Fritz Ramseyer

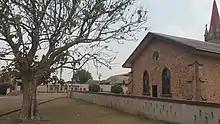
Ramseyer Presbyterian chapel in Abetifi.

Ramseyer provided artisan training to the natives, especially in housing design and building technology that was commonplace in 19th century Switzerland. He trained Papa Mends in carpentry and the latter came to be known as “Carpenter Mends” due to his dexterity. He also trained a native of Antoa, Agya Oduro in carpentry. Many of his converts left their long-grass thatch roof, bamboo poles and beam huts and moved into the newly designed stone storey houses at the mission station in Adum. Ramseyer earned the nickname ""Osiadan"" (meaning the builder), which echoed a similar name given to Andreas Riis in Akropong in the 1840s. Ramseyer's handiwork also included the chapels and mission stations at Abetifi, Anum, Kumasi and Kwaso which all have similar architecture. The chapel at Abetifi was modified and is now used as a library by the Abetifi campus of the Presbyterian University College. The chapel at Kumasi is used by the Ramseyer Memorial Presbyterian Church. The building at Anum is used as an administration block by the Presbyterian Senior High School there while the one at Abetifi is the main administration block for the Ramseyer Training Centre. The building at Kumasi is used as Guest House by the Asante Presbytery of the Presbyterian Church of Ghana.